Leer, Lower Saxony

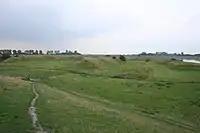
Remains of the "Feste Leerort" at the mouth of the Leda into the Ems river, 1453–1760

There are many traces of early settlements in the area, including crude flint tools that are dated back to roughly 3200 BC.